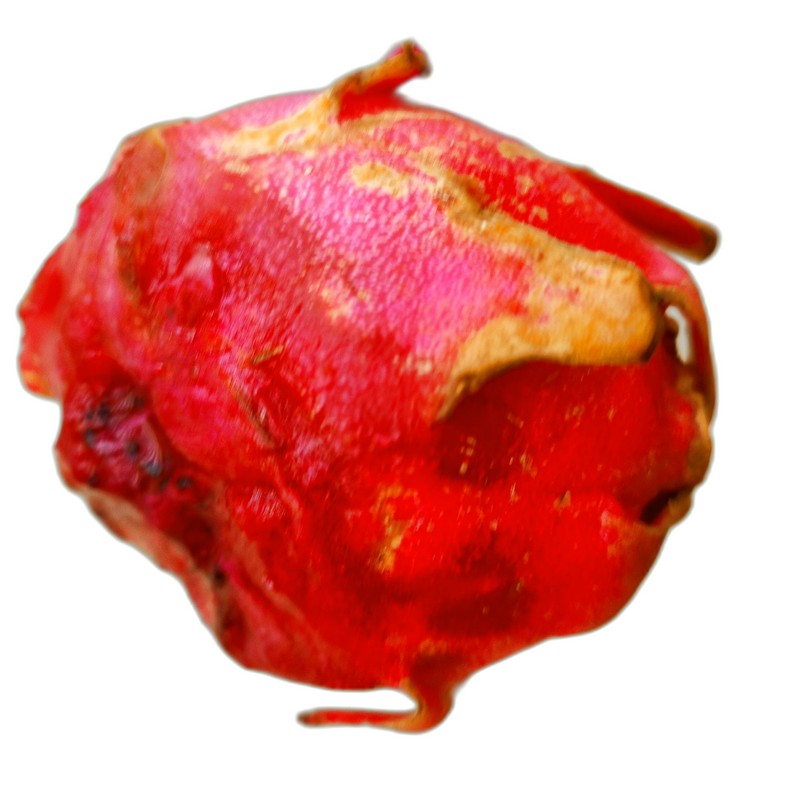
Label: Defect Dragon Fruit